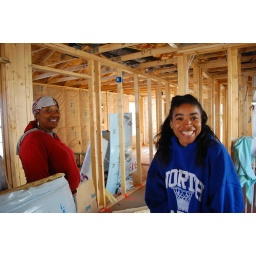
Habitat for Humanity, Louisville, is building its 300th house at 3024 W.Madison. The new homeowner is in blue.